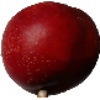
Label: Nectarine 1